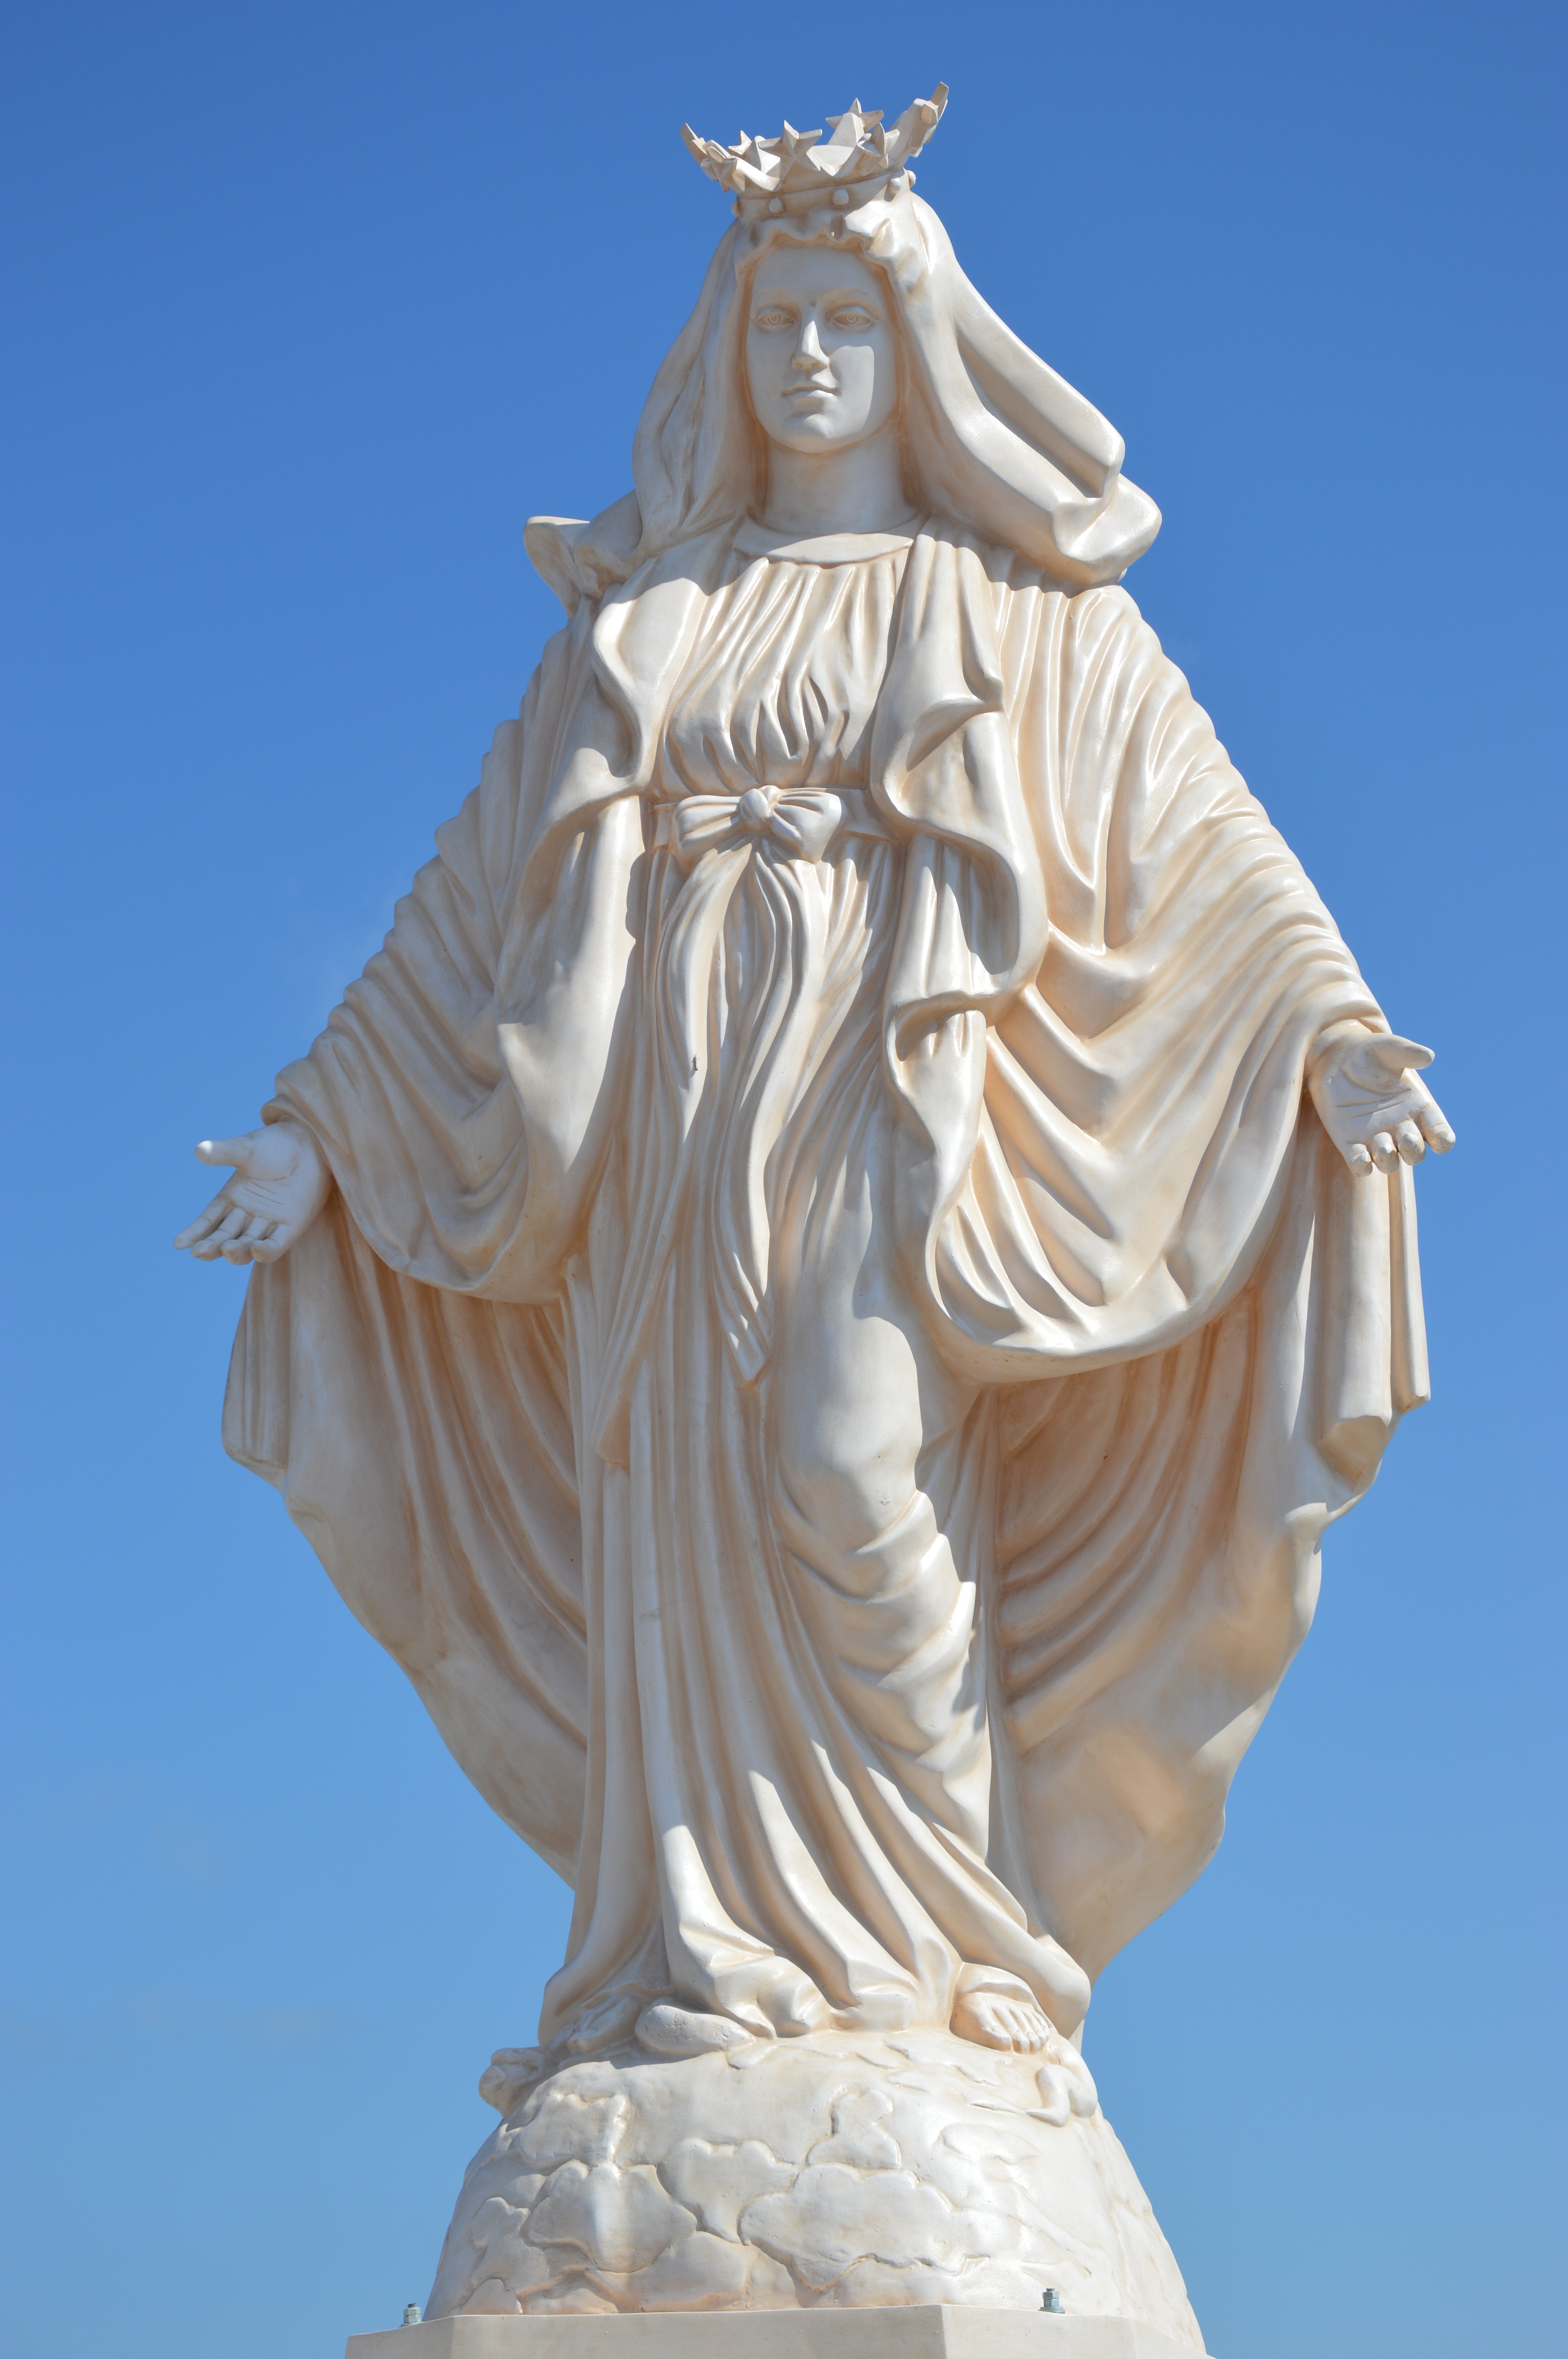
monument, statue, religion, sculpture, art, holy, carving, lebanon, madonna, christen, mother of god, stone carving, classical sculpture